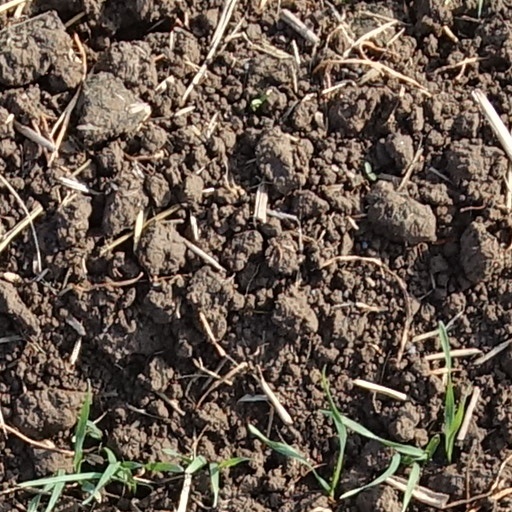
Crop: wheat